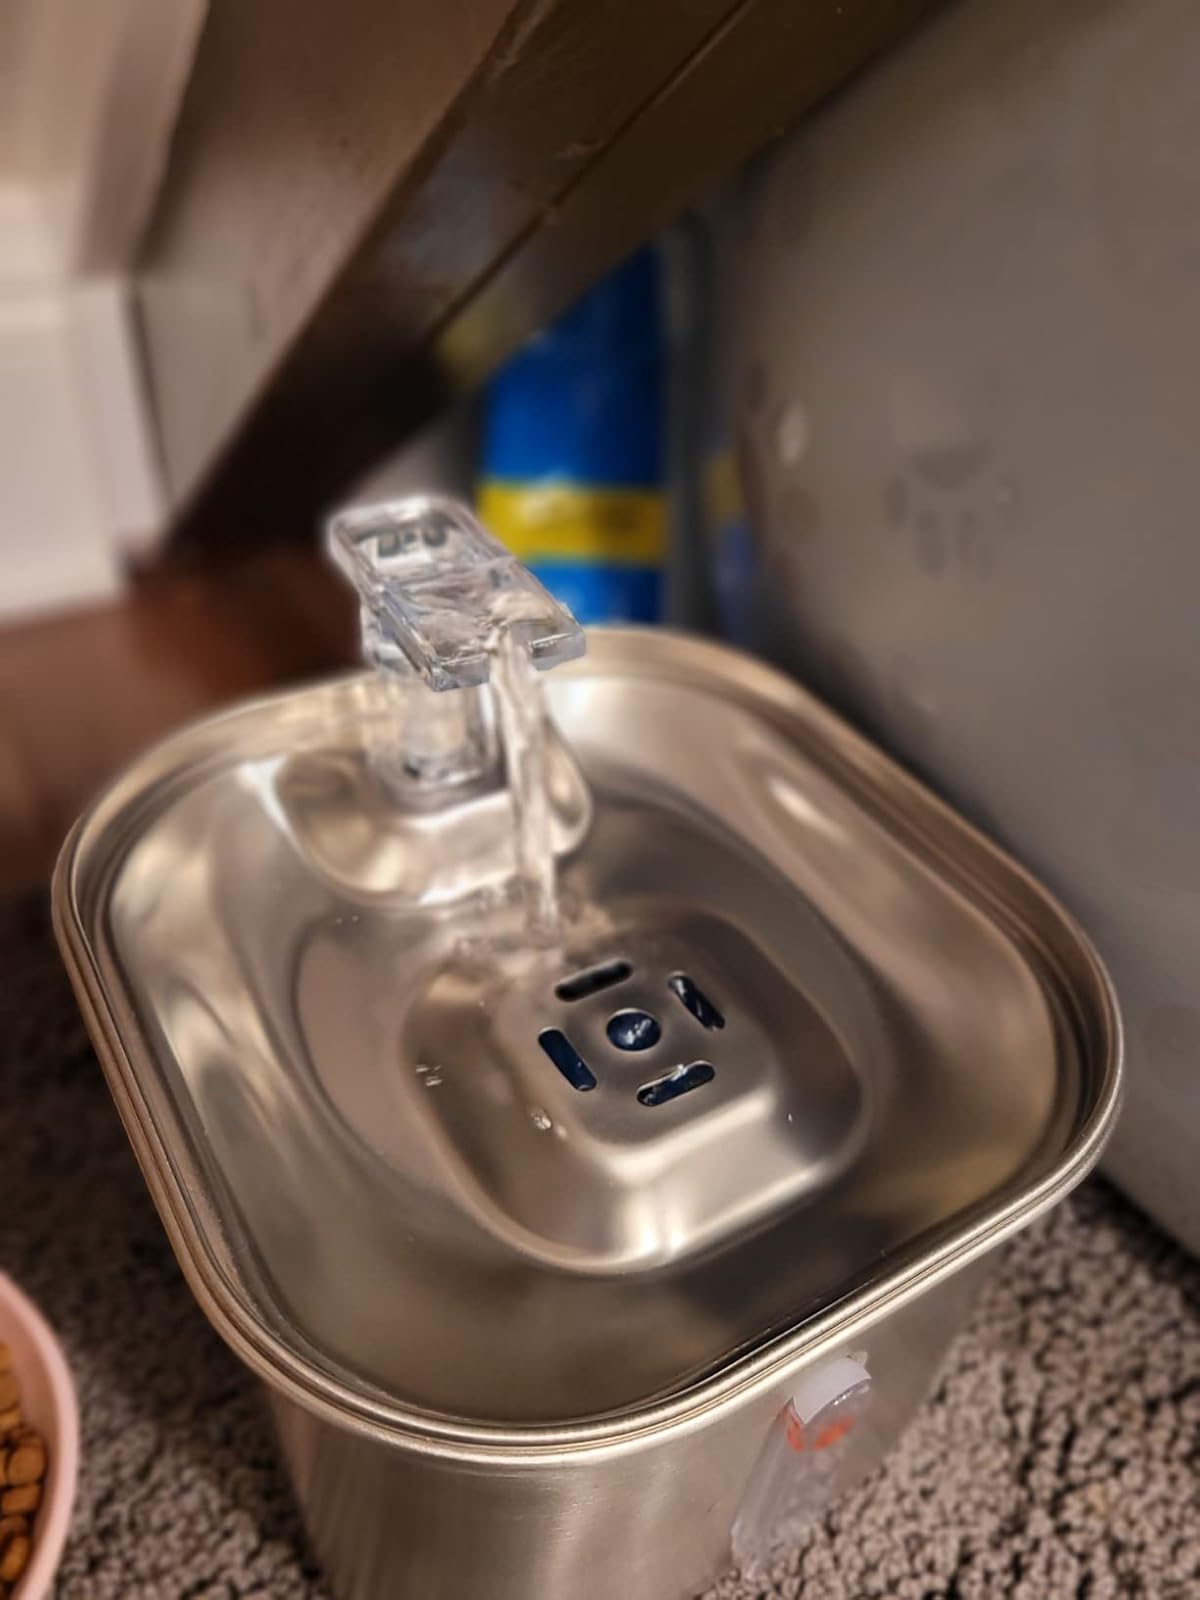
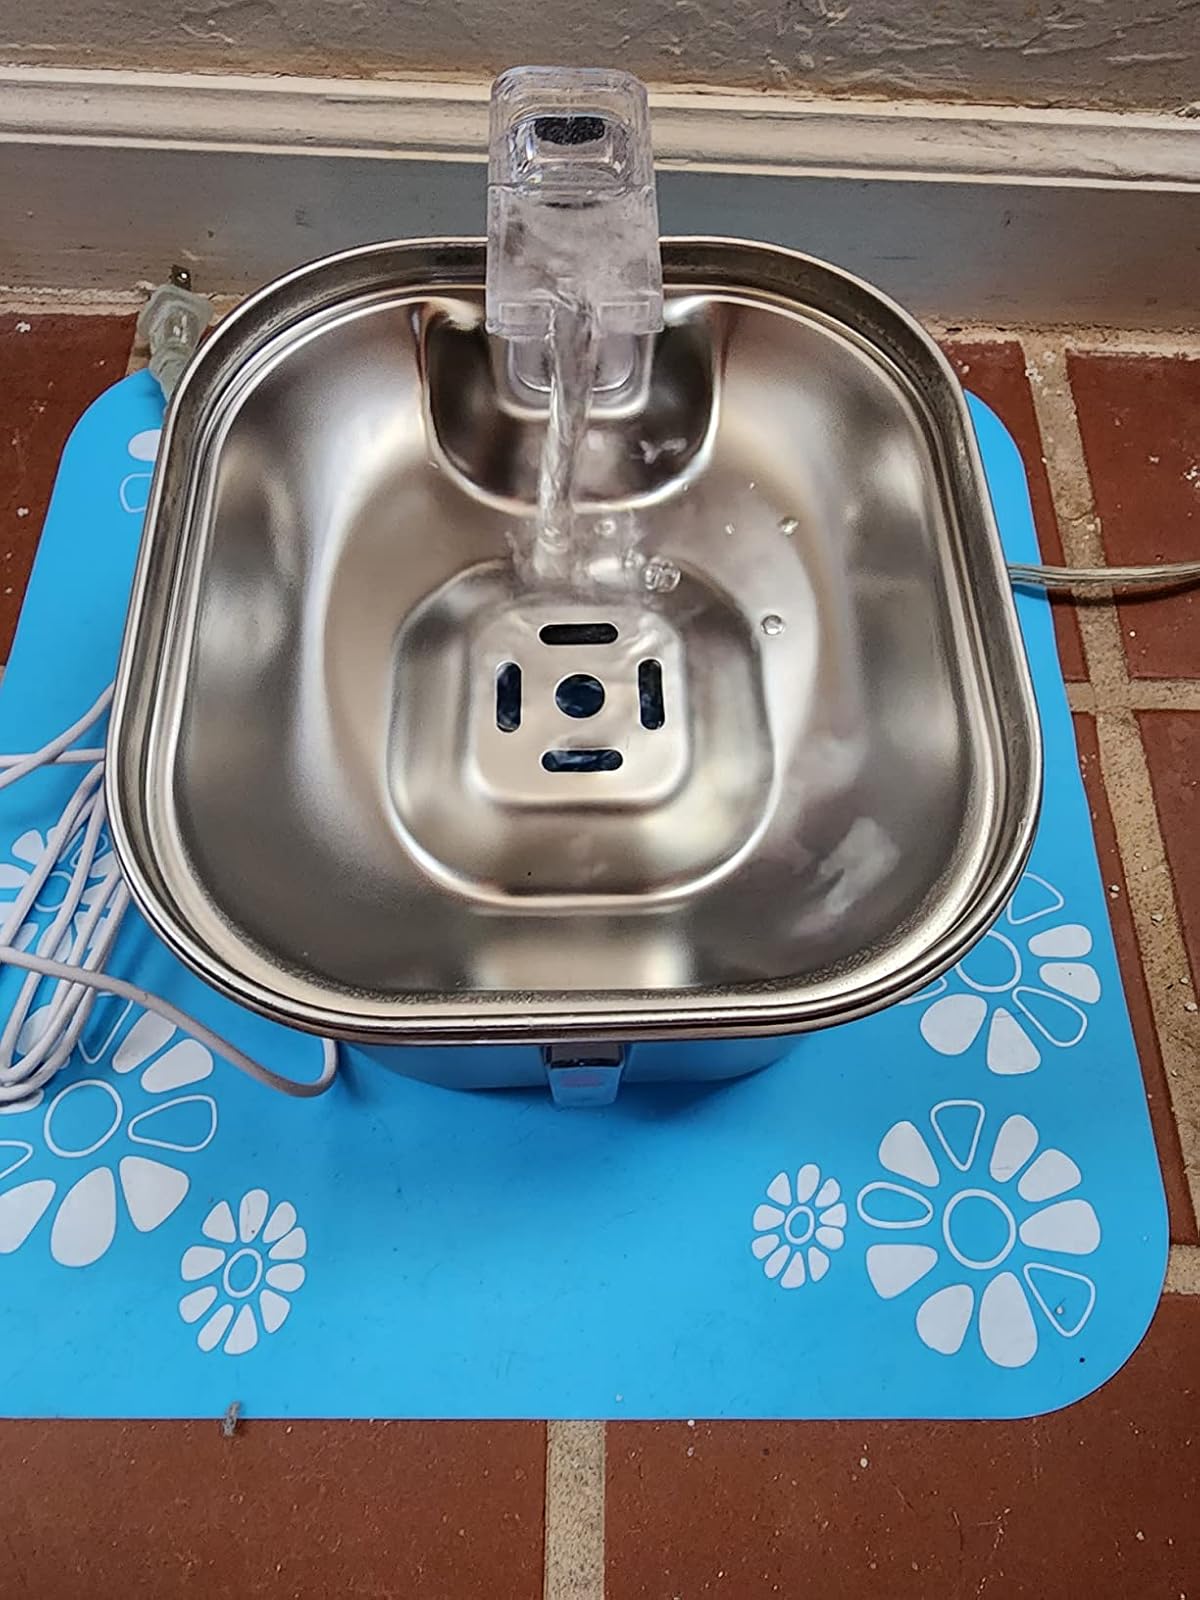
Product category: items_bowl
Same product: yes